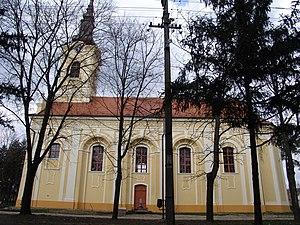
L'église de la Dormition-de-la-Mère-de-Dieu de Perlez est une église orthodoxe serbe située à Perlez, dans la province autonome de Voïvodine, sur le territoire de la Ville de Zrenjanin et dans le district du Banat central en Serbie. Elle est inscrite sur la liste des monuments culturels protégés de la République de Serbie.